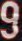
Number: 9